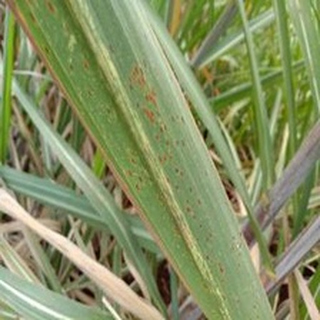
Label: sugarcane_rust